Chapter Thirteen: The Sweet Hereafter

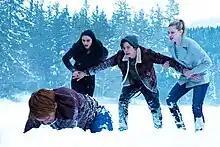
Archie, Betty, Jughead, and Veronica saving Cheryl from the frozen river

"Chapter Thirteen: The Sweet Hereafter" is the thirteenth and final episode of the first season of the American television series "Riverdale". The episode was written by Roberto Aguirre-Sacasa and directed by Lee Toland Krieger. It originally aired on the CW in the United States on May 11, 2017.